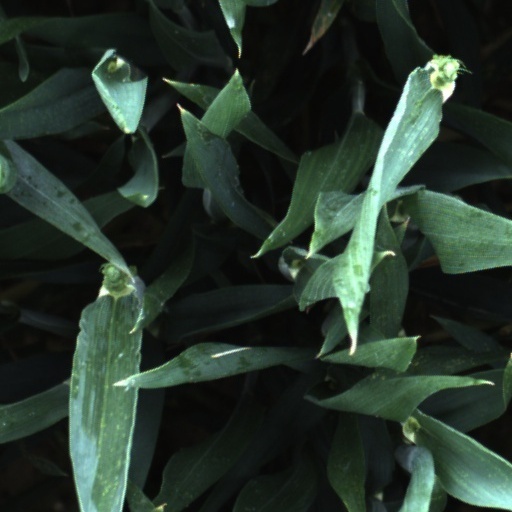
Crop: wheat